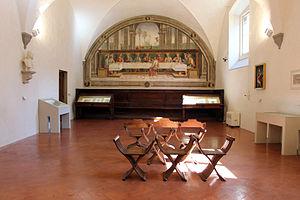
La liste des cenacoli de Florence recense les lieux ou les peintures à fresque sur le sujet de la Cène créées pour les réfectoires des couvents de la ville de Florence.